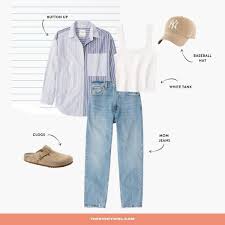
Label: Clog